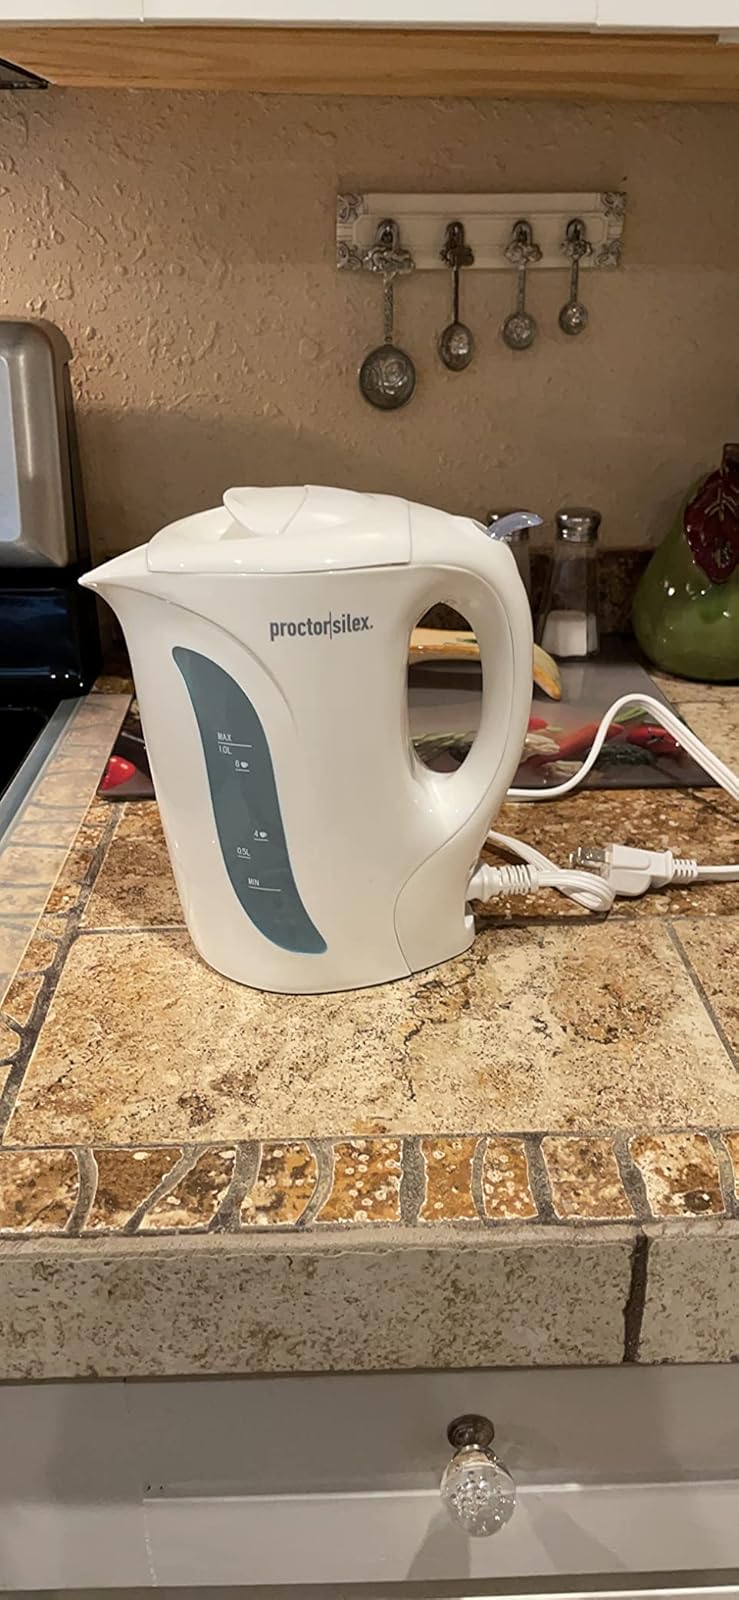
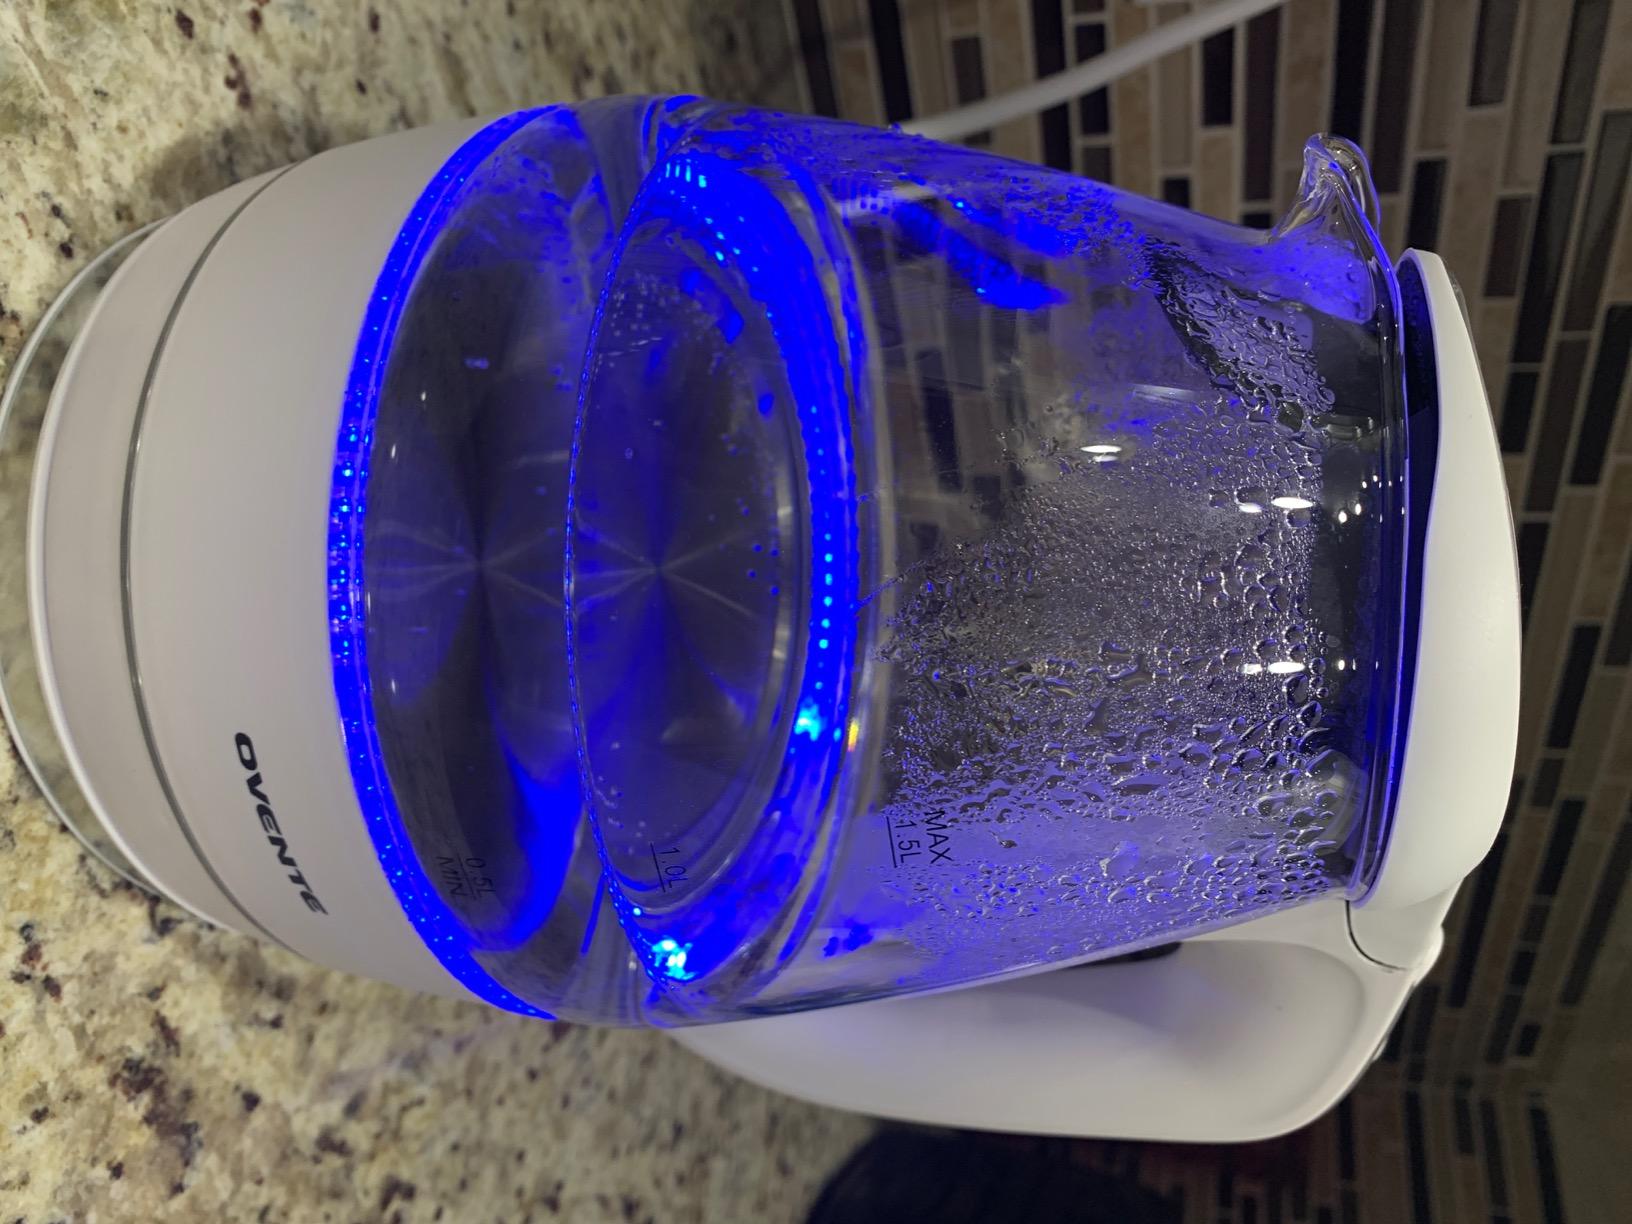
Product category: items_kettle
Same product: no